1852–53 United States Senate elections

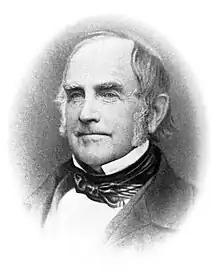
Senator Philip Allen

Incumbent Democrat Henry S. Foote resigned January 8, 1852, to become Governor of Mississippi. Whig Walker Brooke was elected February 18, 1852, to finish the term that would end the following year.